The Other Russia of E. V. Limonov

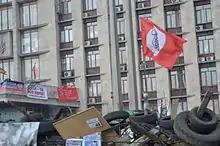
Party flag of The Other Russia in Donetsk, Ukraine during pro-Russian unrest in April 2014

Three members of the party were arrested and beaten for their role in the 2010 Manezhnaya Square riot trials. These arrests were flagged by human rights organizations as politically motivated by the members' involvement in The Other Russia.